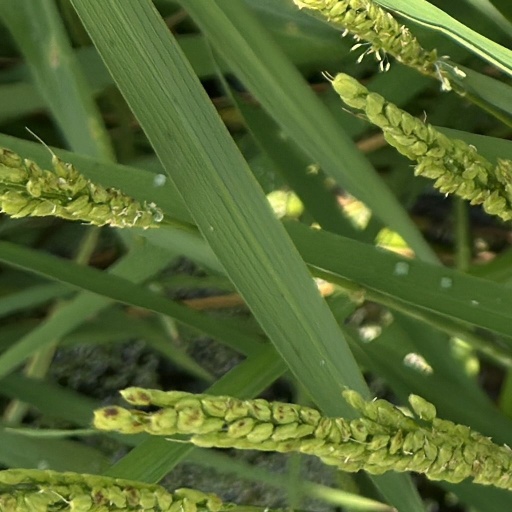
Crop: rice